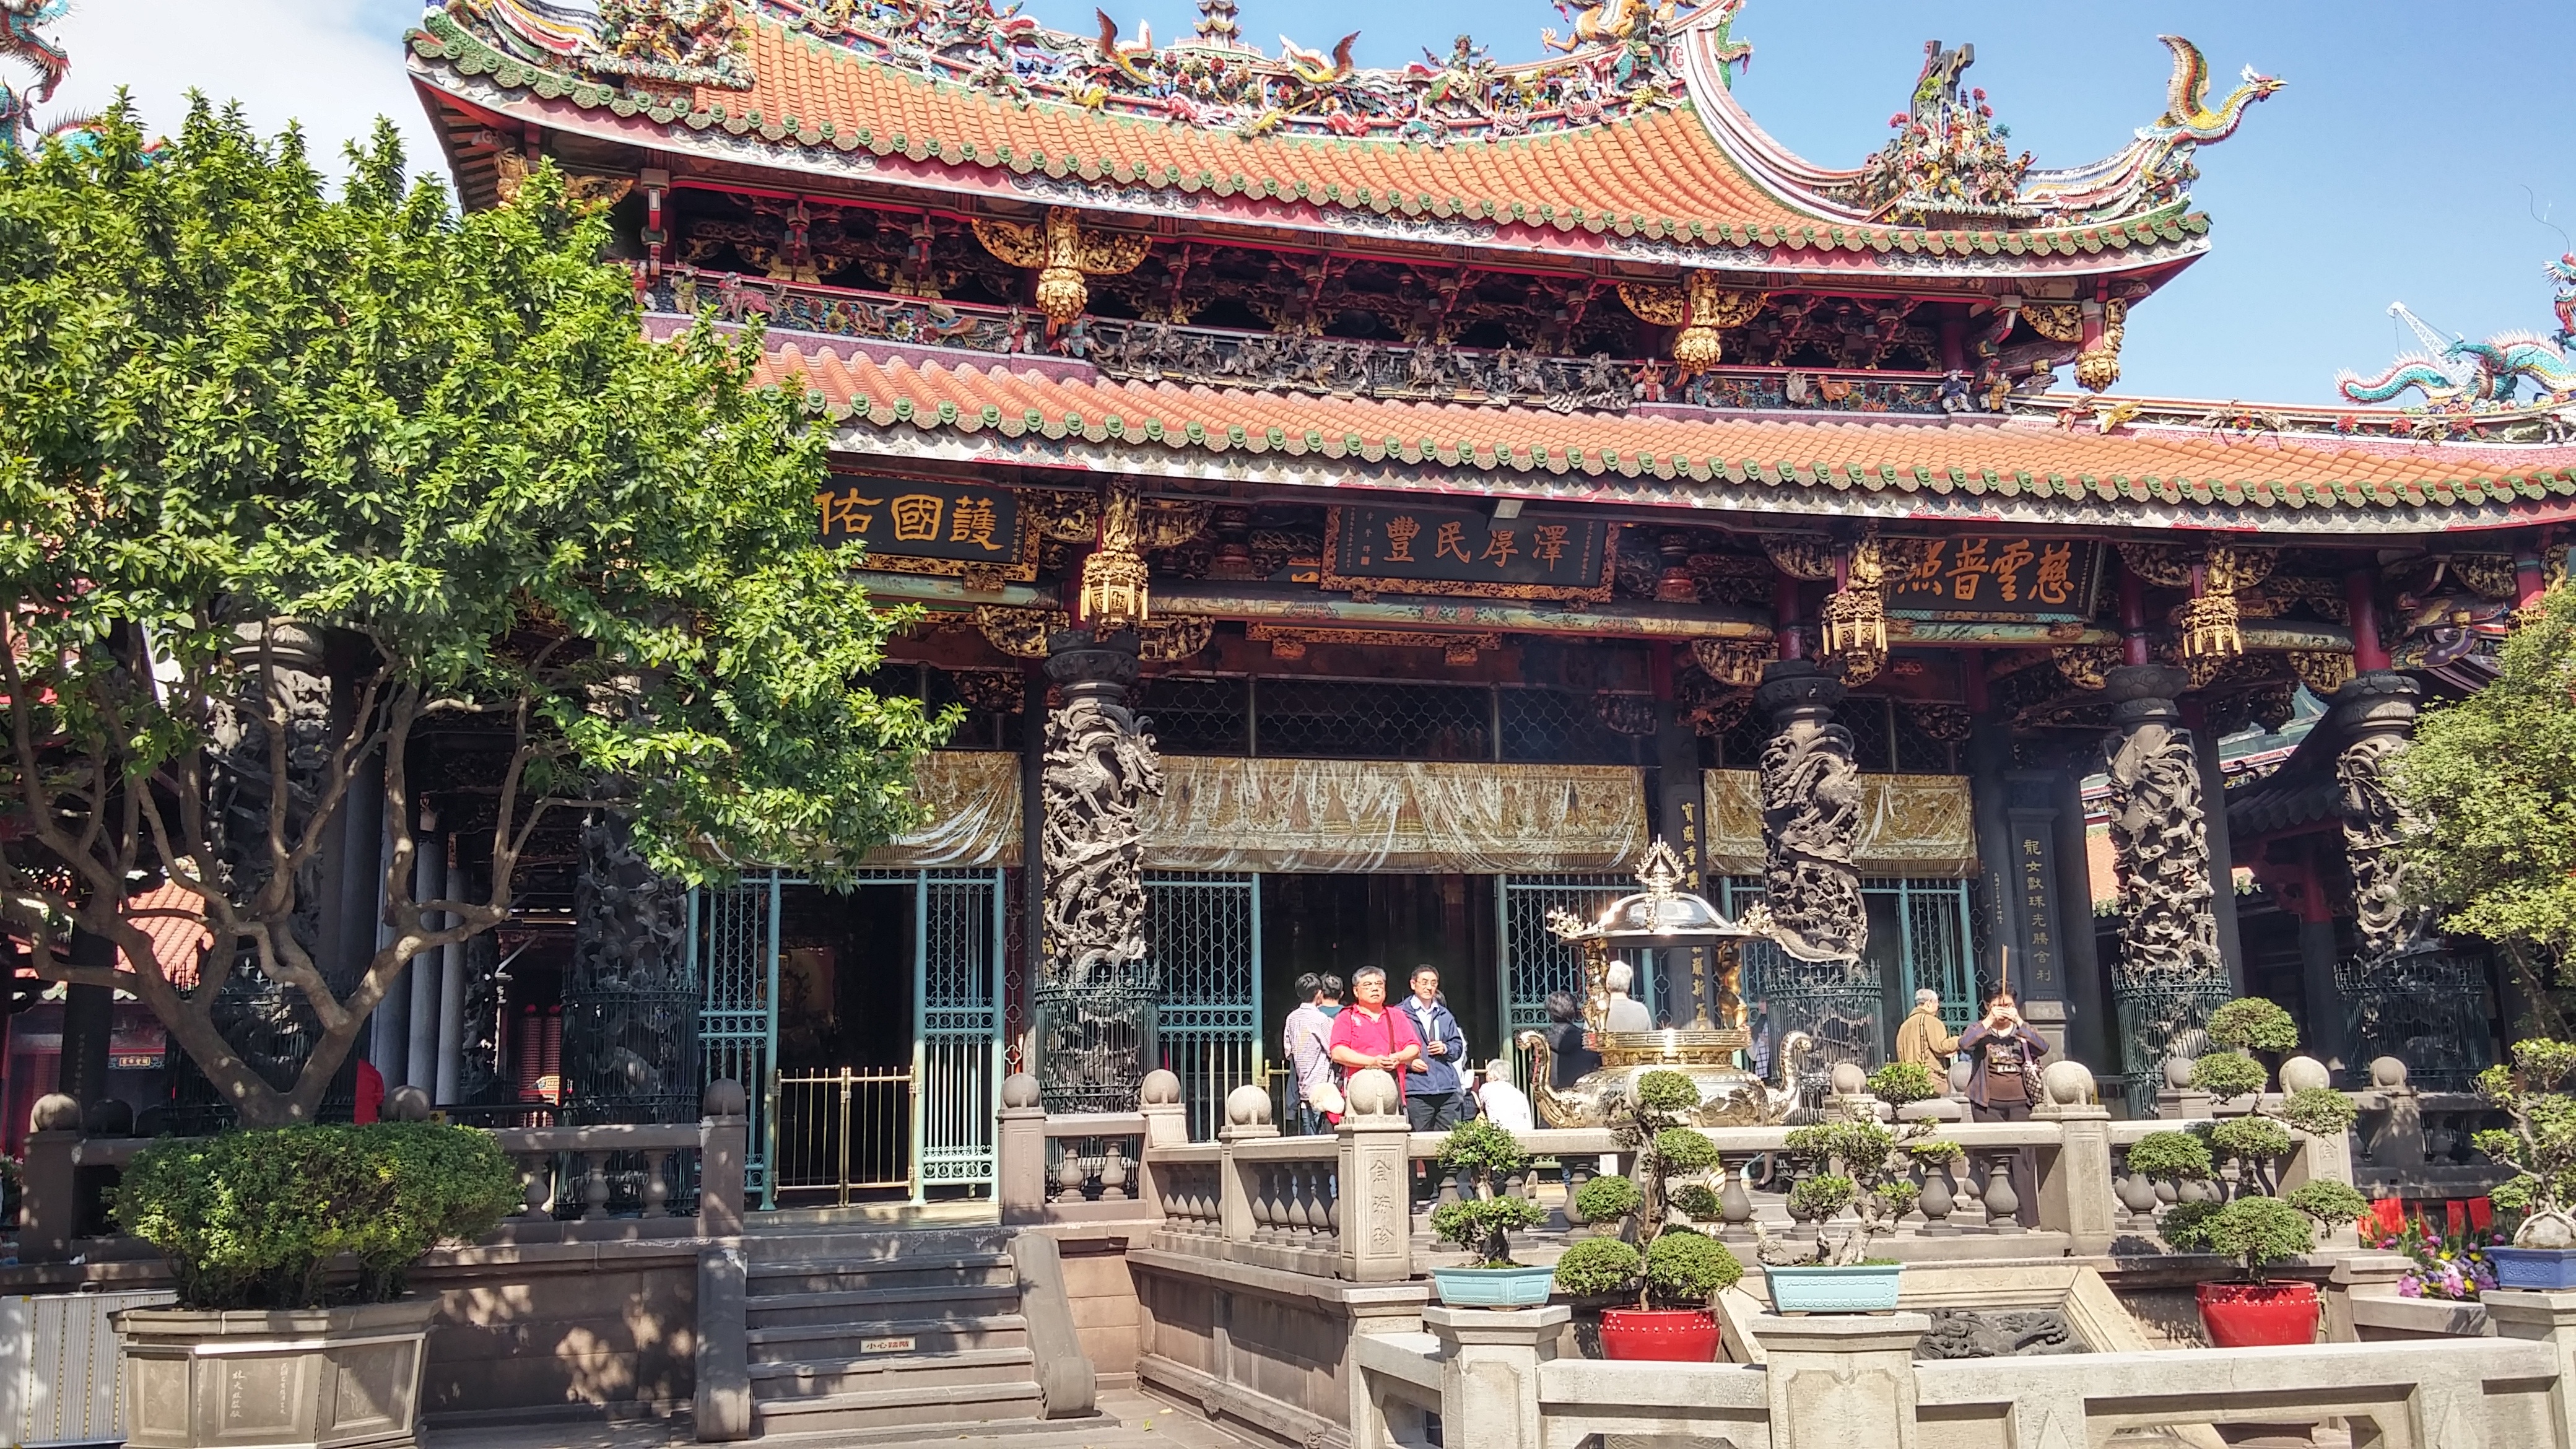
building, palace, buddhism, place of worship, temple, shrine, taipei, chinese architecture, pagoda, section, hindu temple, historic site, shinto shrine, for the mountain in winter temple